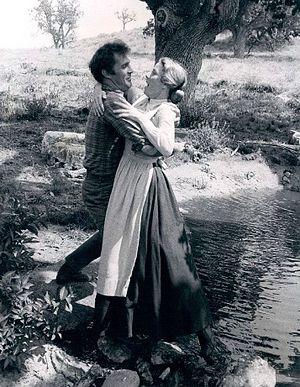
Karen Grassle est une actrice américaine née le 25 février 1942 à Berkeley en Californie. Elle est principalement connue pour son rôle de Caroline Ingalls dans la série La Petite Maison dans la prairie.